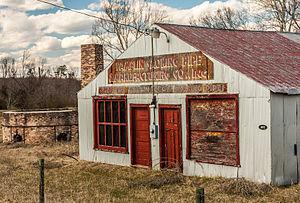
Pamplin City est une municipalité américaine principalement située dans le comté d'Appomattox en Virginie. Selon le recensement de 2010, Pamplin City compte 219 habitants.